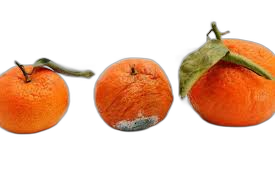
Waste category: biological